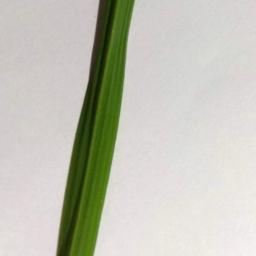
Label: Rice___Healthy